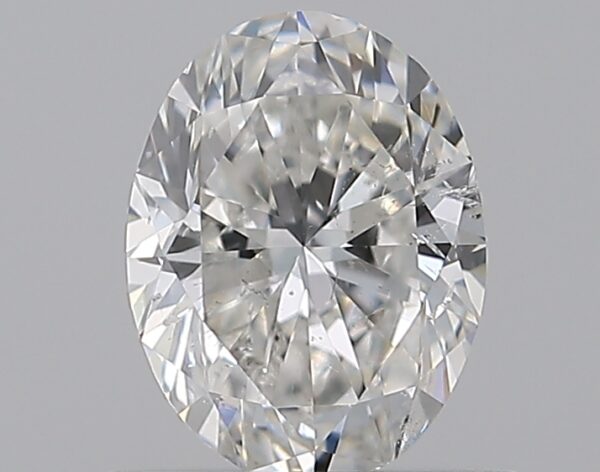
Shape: oval
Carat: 0.71
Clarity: SI2
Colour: G
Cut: VG
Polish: EX
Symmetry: VG
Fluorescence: F
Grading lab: GIA
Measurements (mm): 6.67 x 5.01 x 3.24